Which point is corresponding to the reference point?
Reference image:
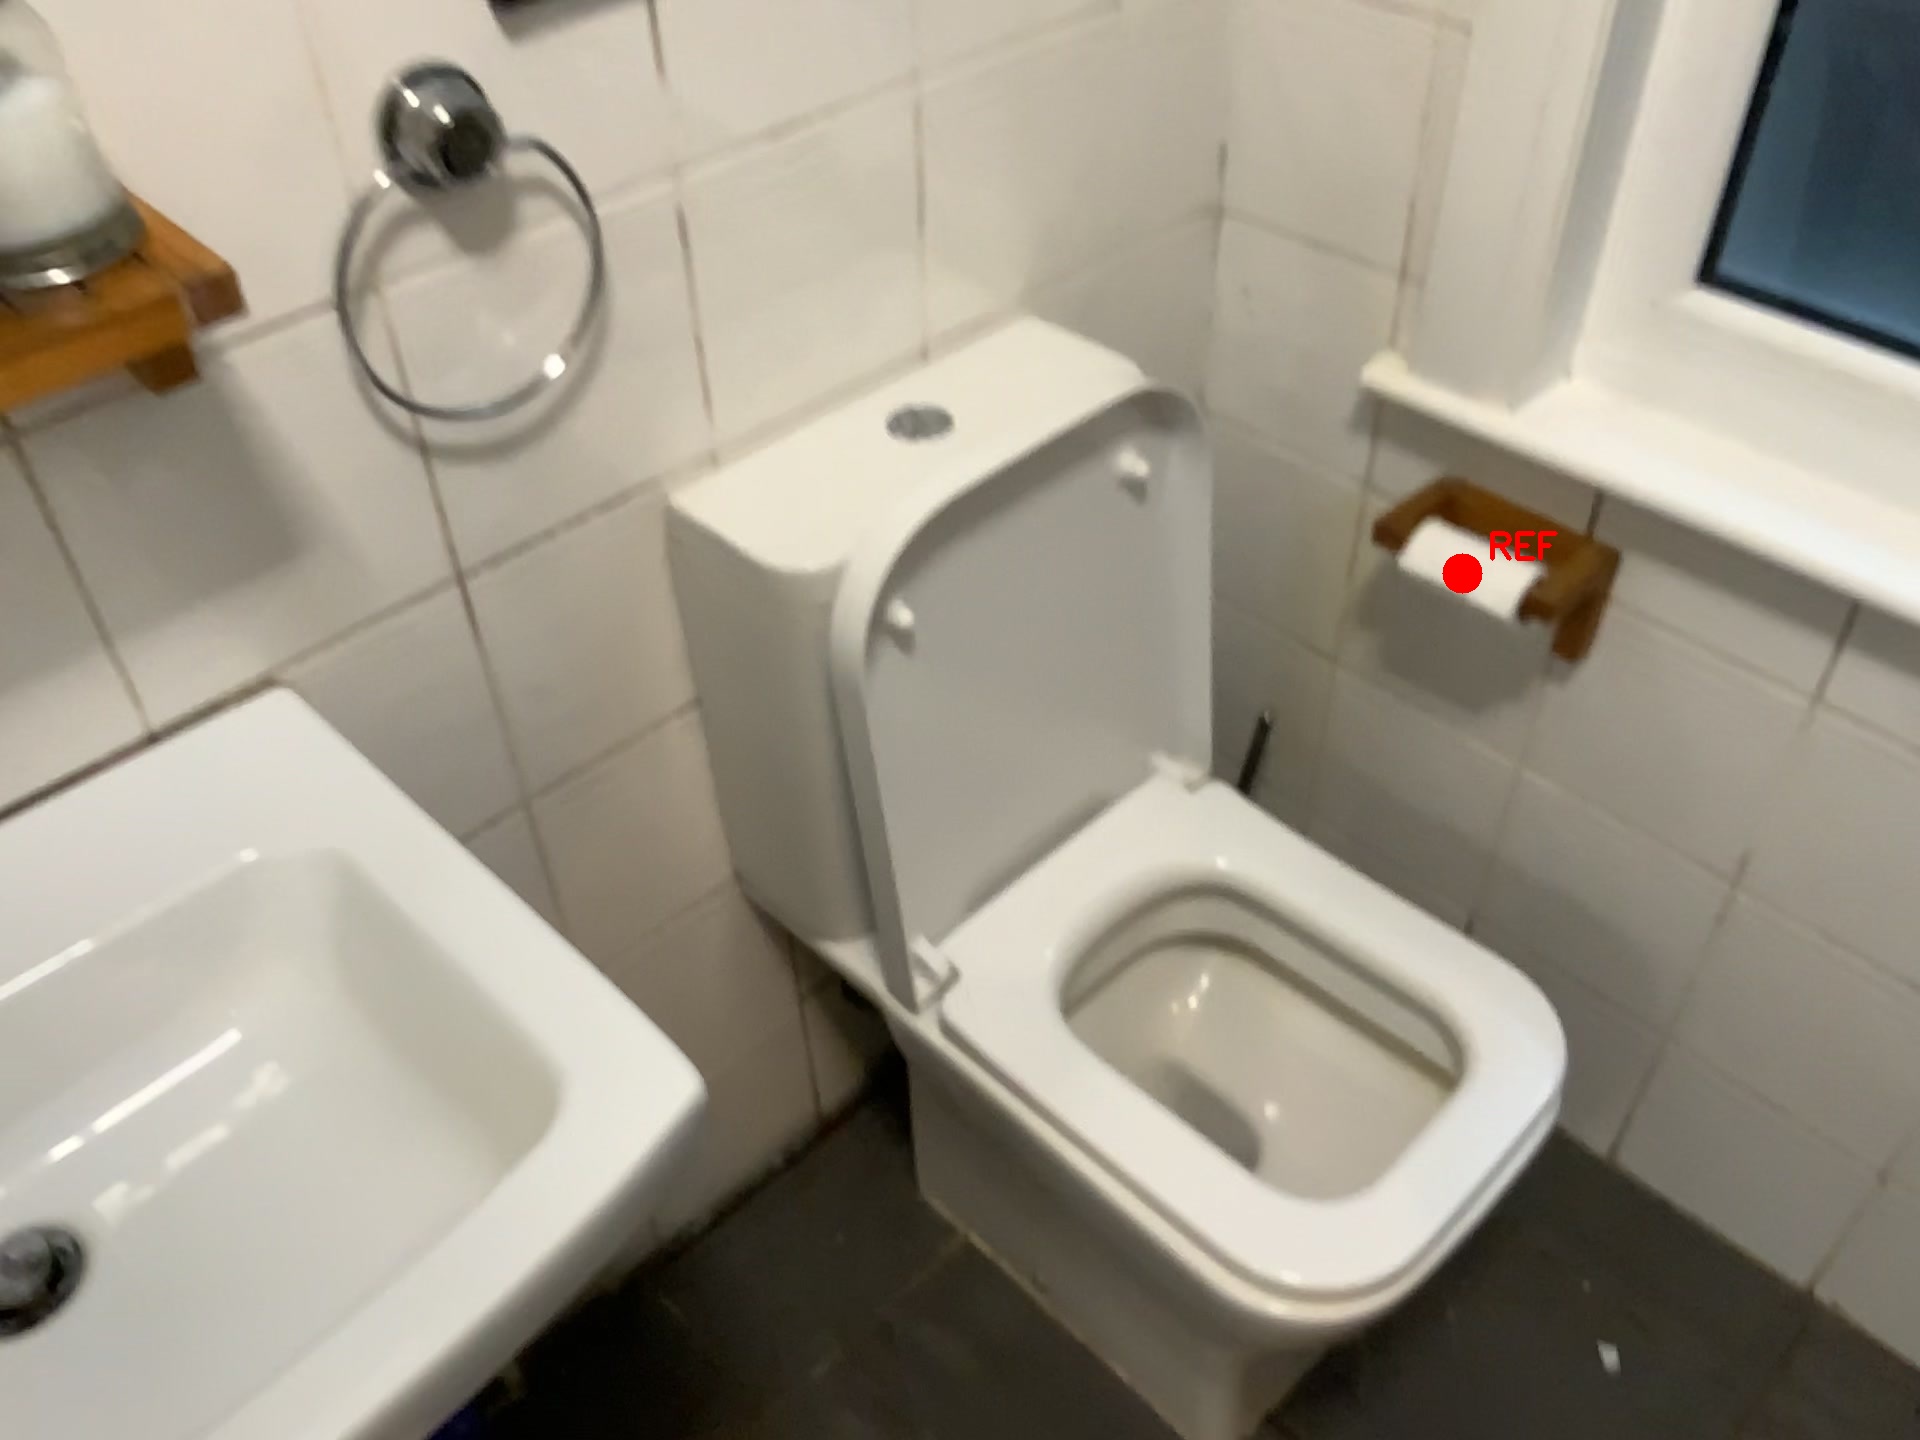
Option image:
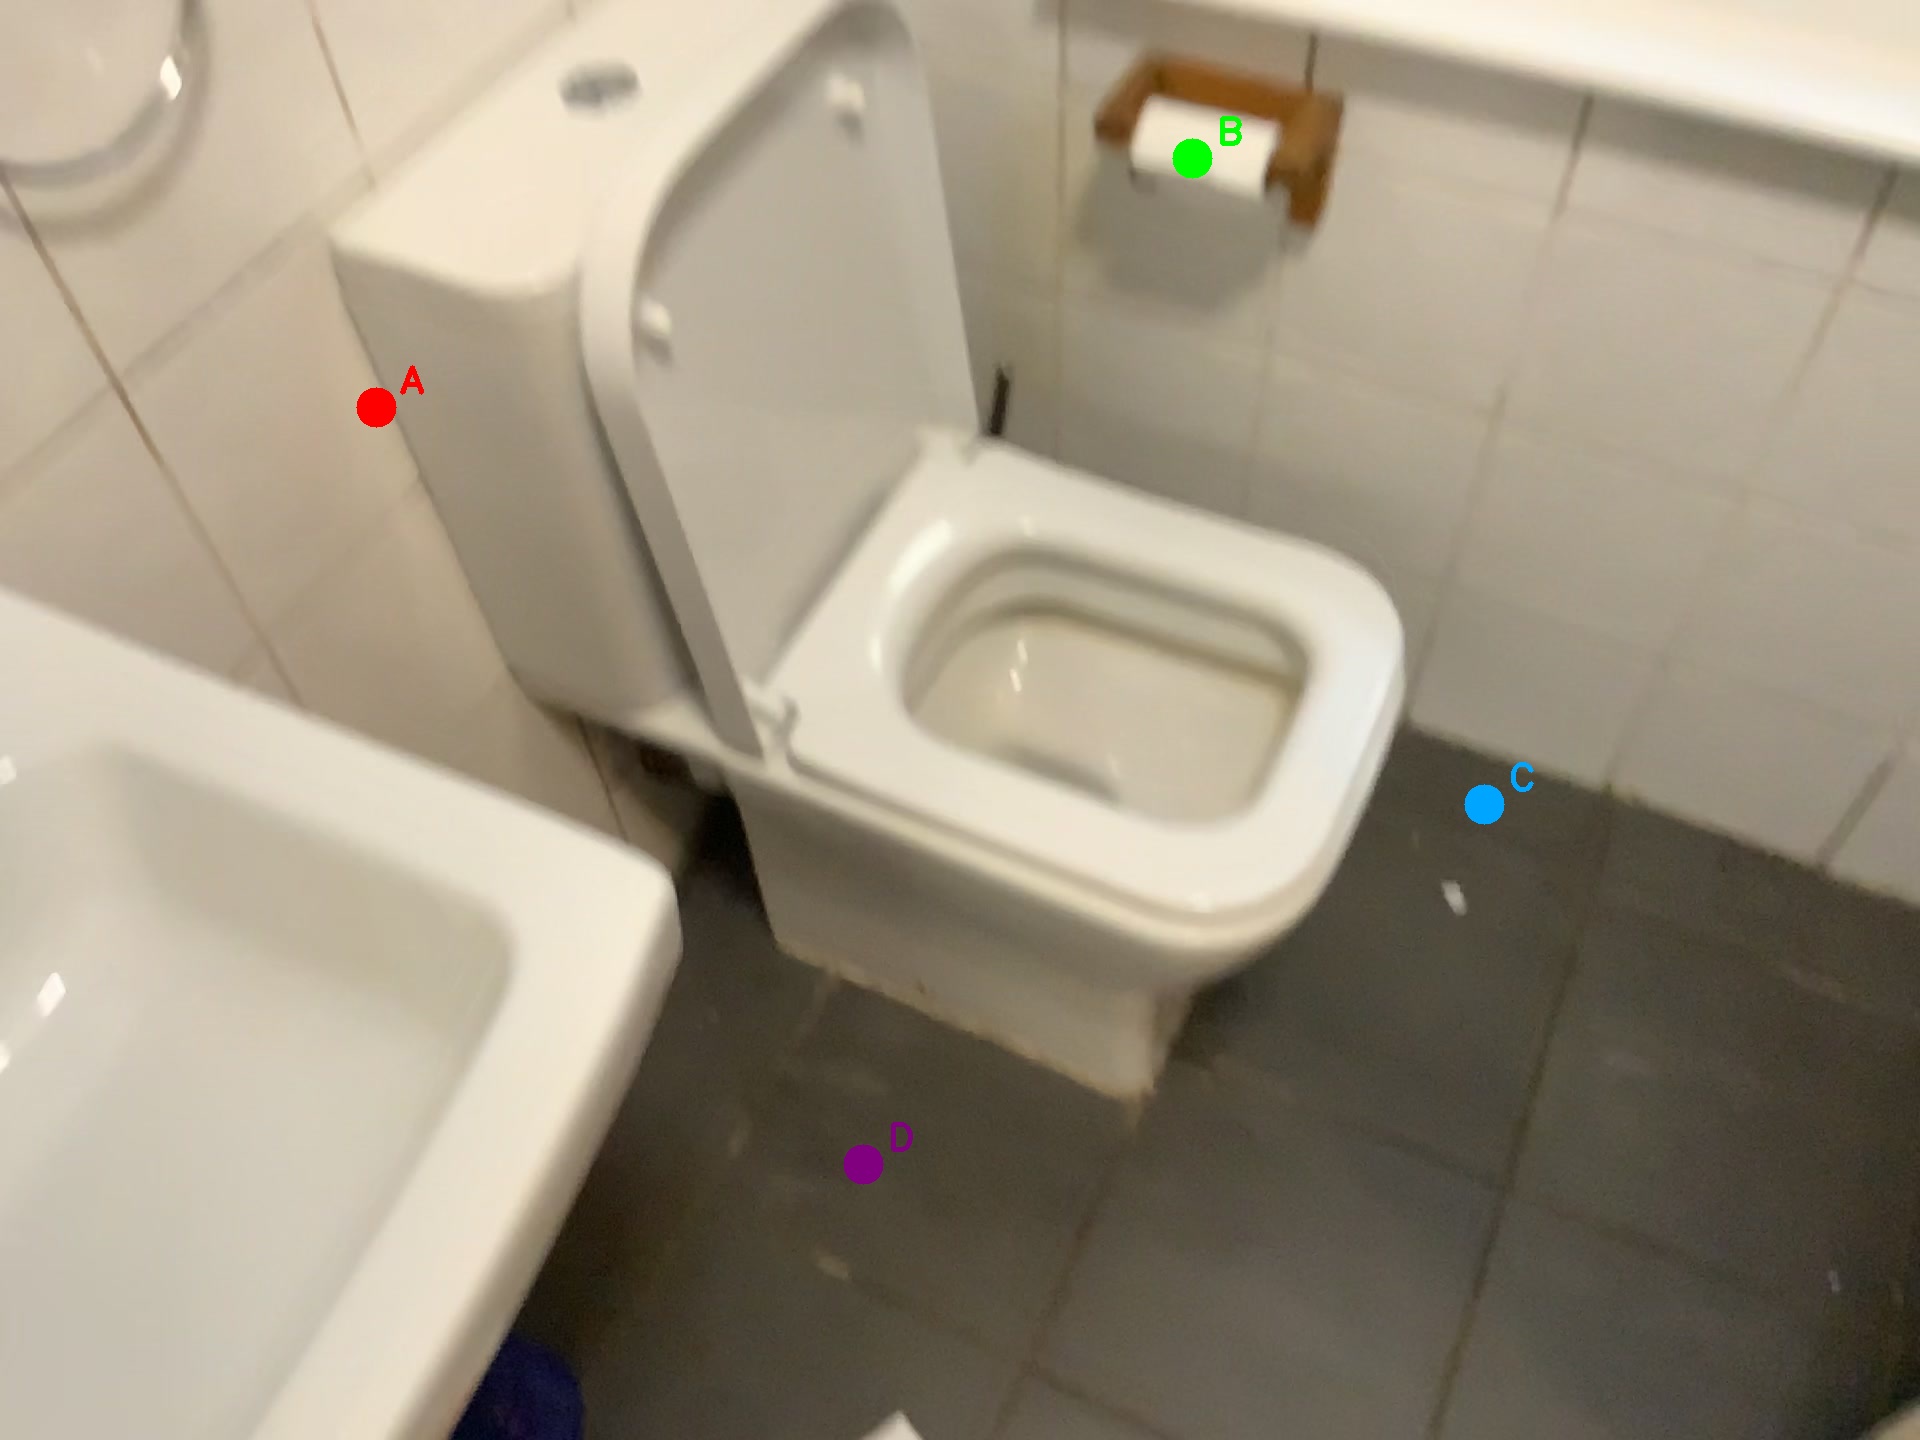
Choices:
Point A
Point B
Point C
Point D
Answer: (B)